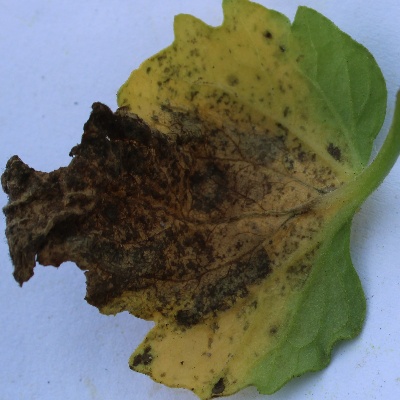
Crop: Tomato
Condition: verticulium wilt